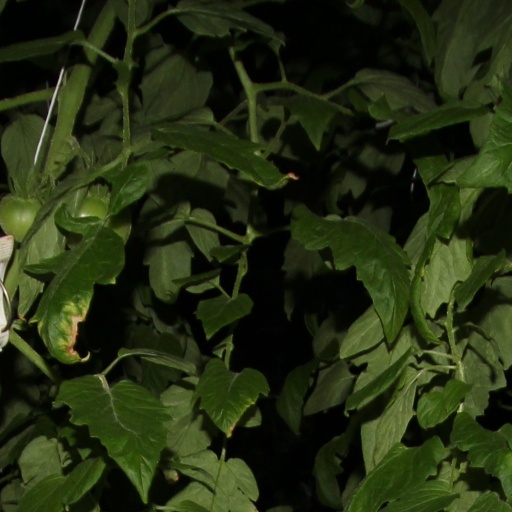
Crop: tomato